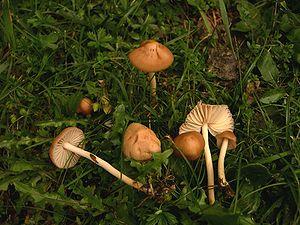
Le marasme des Oréades, ou faux mousseron, cariolette, coriolette ou carrioleta est une espèce de champignons basidiomycètes de la famille des Marasmiaceae.